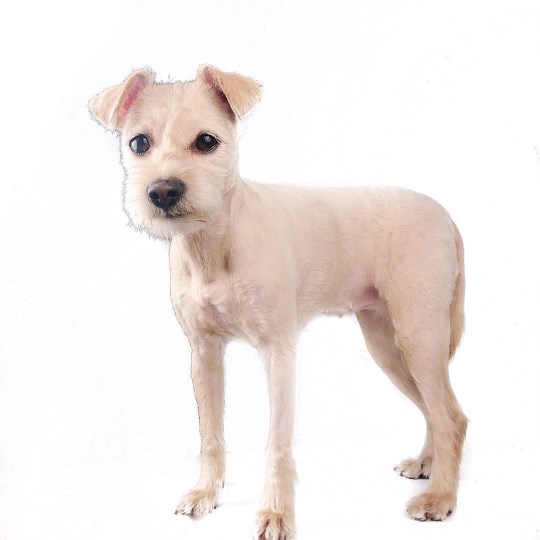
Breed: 2342-n000102-miniature_schnauzer